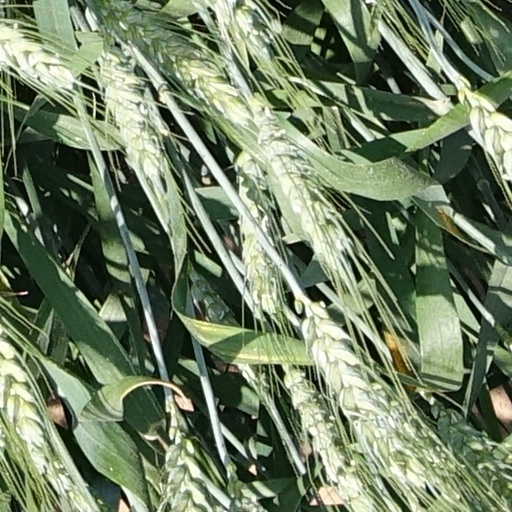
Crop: wheat